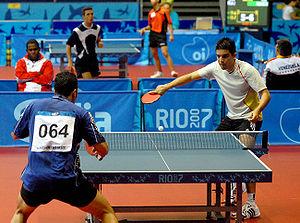
Jose Miguel Ramirez jouant une partie contre Dymeis Gongora à Rio en 2007.Português: Partida de tênis de mesa entre Jose Miguel Ramirez (GUA) e Dymeis Gongora (CUB) - Rio 2007
Le tennis de table, aussi appelé « ping-pong », est un sport de raquette opposant deux ou quatre joueurs autour d'une table. Le tennis de table est une activité de loisir, mais c'est également un sport olympique depuis 1988.